Rambler American

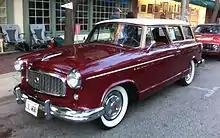
1960 Rambler American Custom wagon

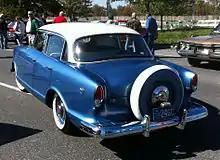
1960 Rambler American four-door sedan with optional continental kit

For the 1960 model year, the Rambler American line added a four-door sedan body style and a third trim level, a top-of-the-line Custom. The new four-door rode on the same wheelbase as the other models and was meant to battle the newly introduced compacts from the Big Three, the Ford Falcon, Chevrolet Corvair, and Plymouth Valiant.